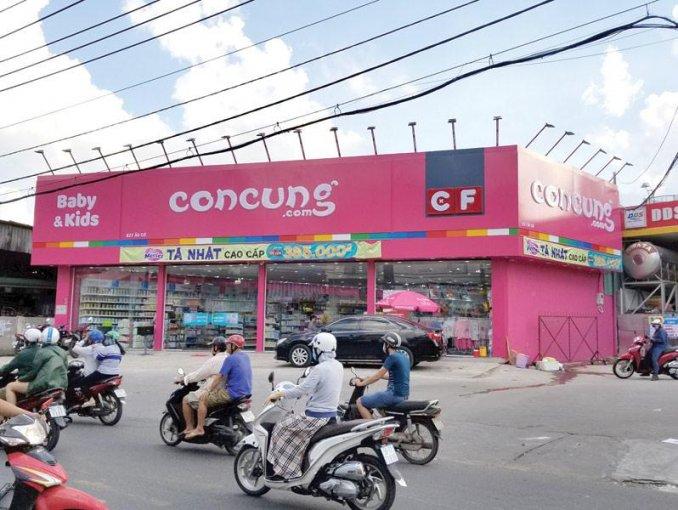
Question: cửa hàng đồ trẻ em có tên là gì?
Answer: cửa hàng có tên là concung